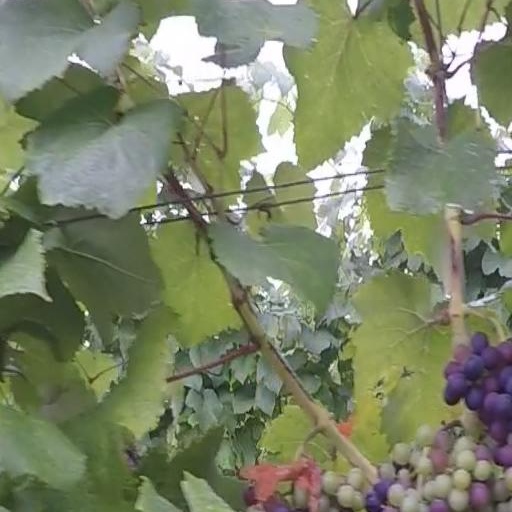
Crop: grape